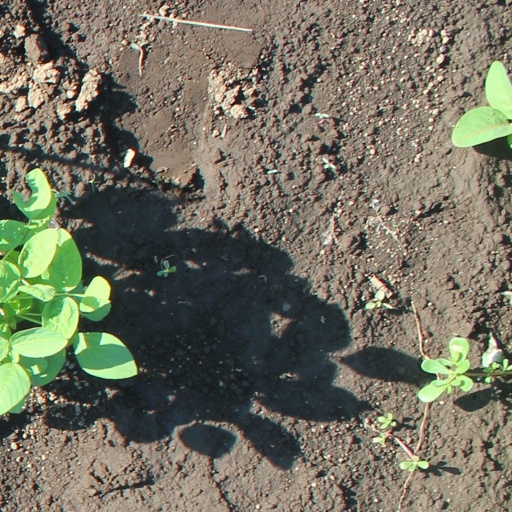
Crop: soybean